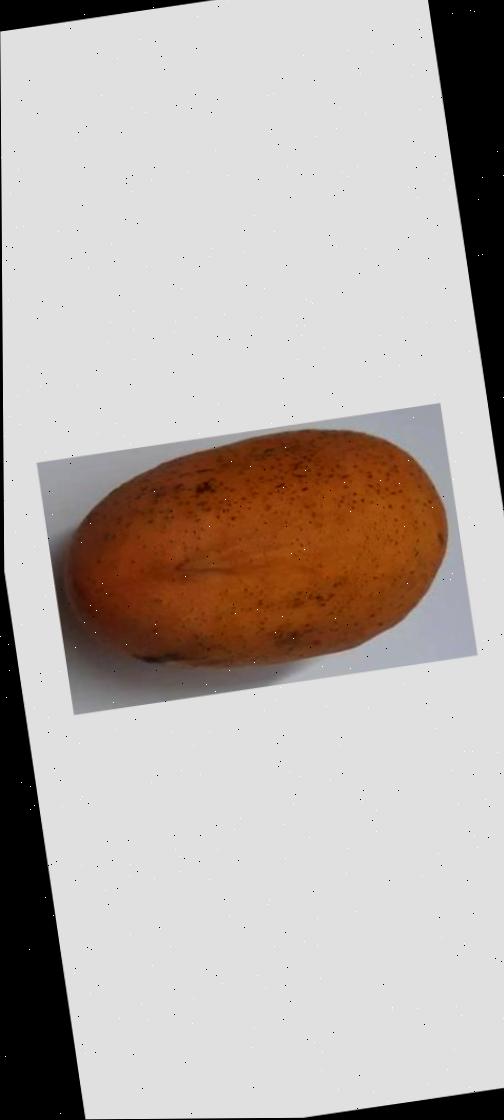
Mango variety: Ashshina Classic